Negative feedback

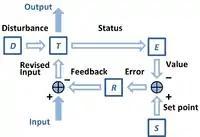
A regulator "R" adjusts the input to a system "T" so the monitored essential variables "E" are held to set-point values "S" that result in the desired system output despite disturbances "D".

One use of feedback is to make a system (say "T") self-regulating to minimize the effect of a disturbance (say "D"). Using a negative feedback loop, a measurement of some variable (for example, a process variable, say "E") is subtracted from a required value (the 'set point') to estimate an operational error in system status, which is then used by a regulator (say "R") to reduce the gap between the measurement and the required value. The regulator modifies the input to the system "T" according to its interpretation of the error in the status of the system. This error may be introduced by a variety of possible disturbances or 'upsets', some slow and some rapid. The regulation in such systems can range from a simple 'on-off' control to a more complex processing of the error signal.